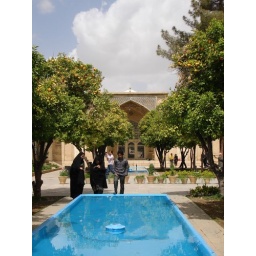
Orange trees and women in black